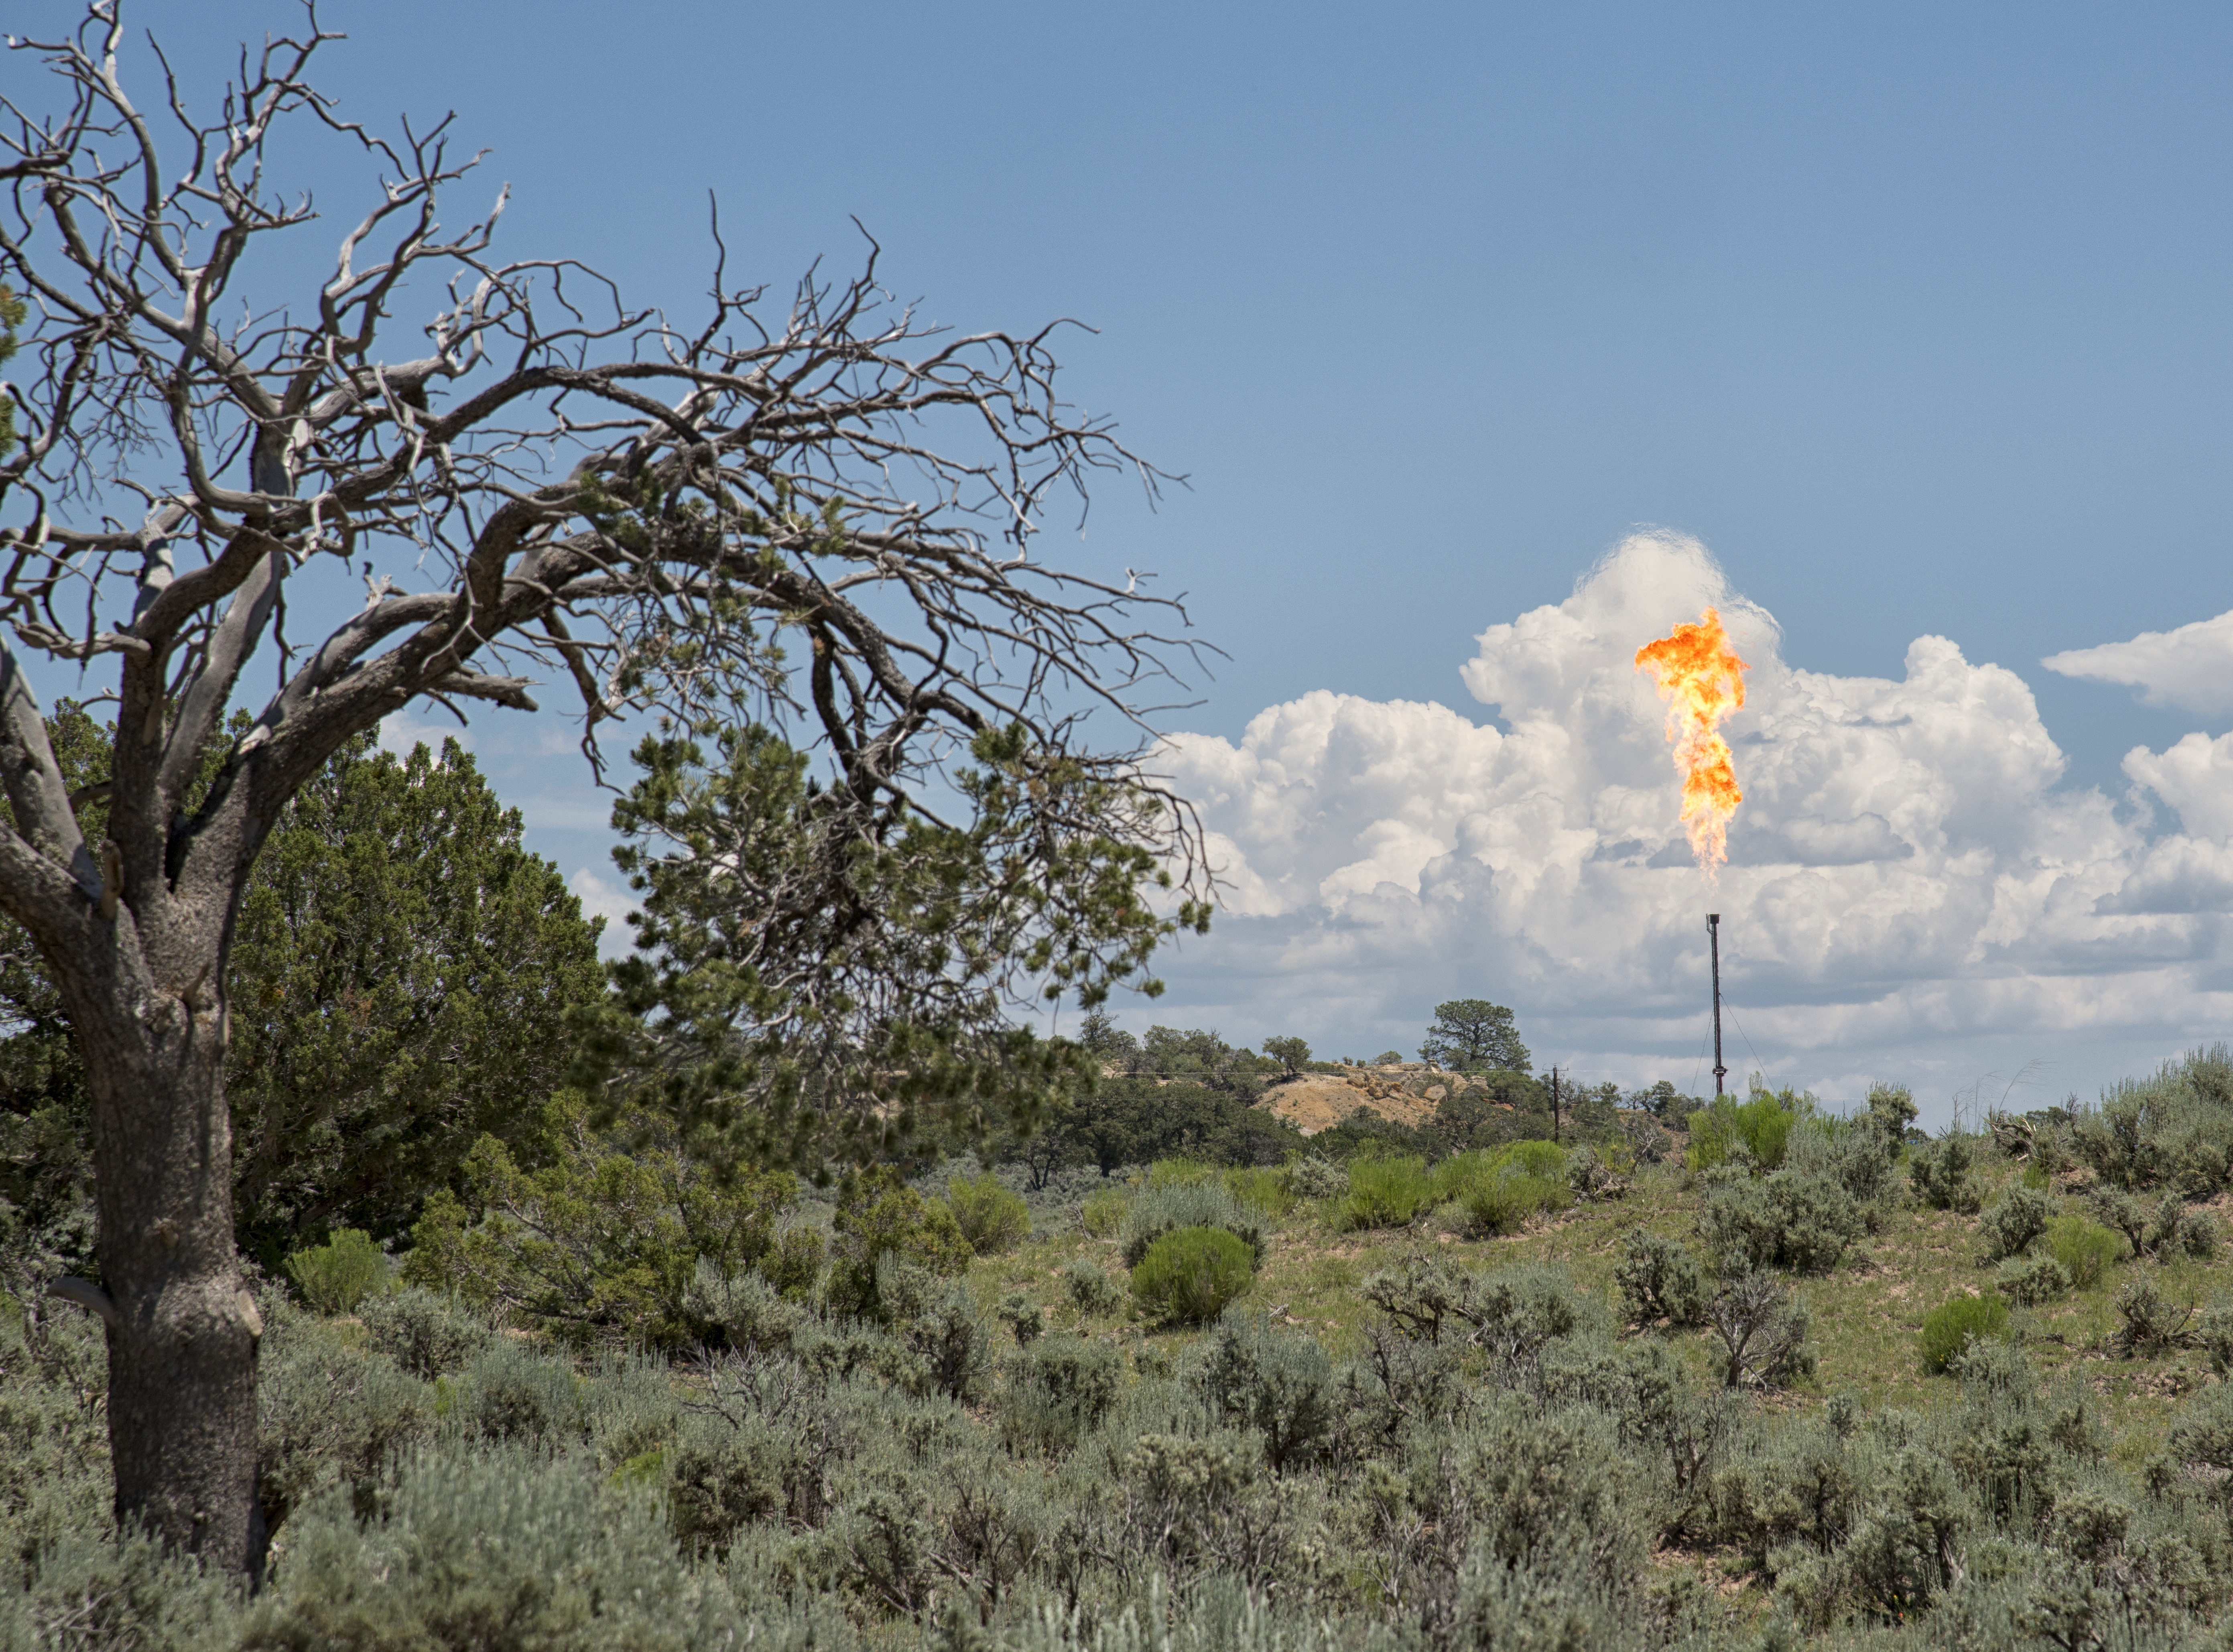
landscape, tree, wilderness, mountain, flower, ecosystem, natural environment